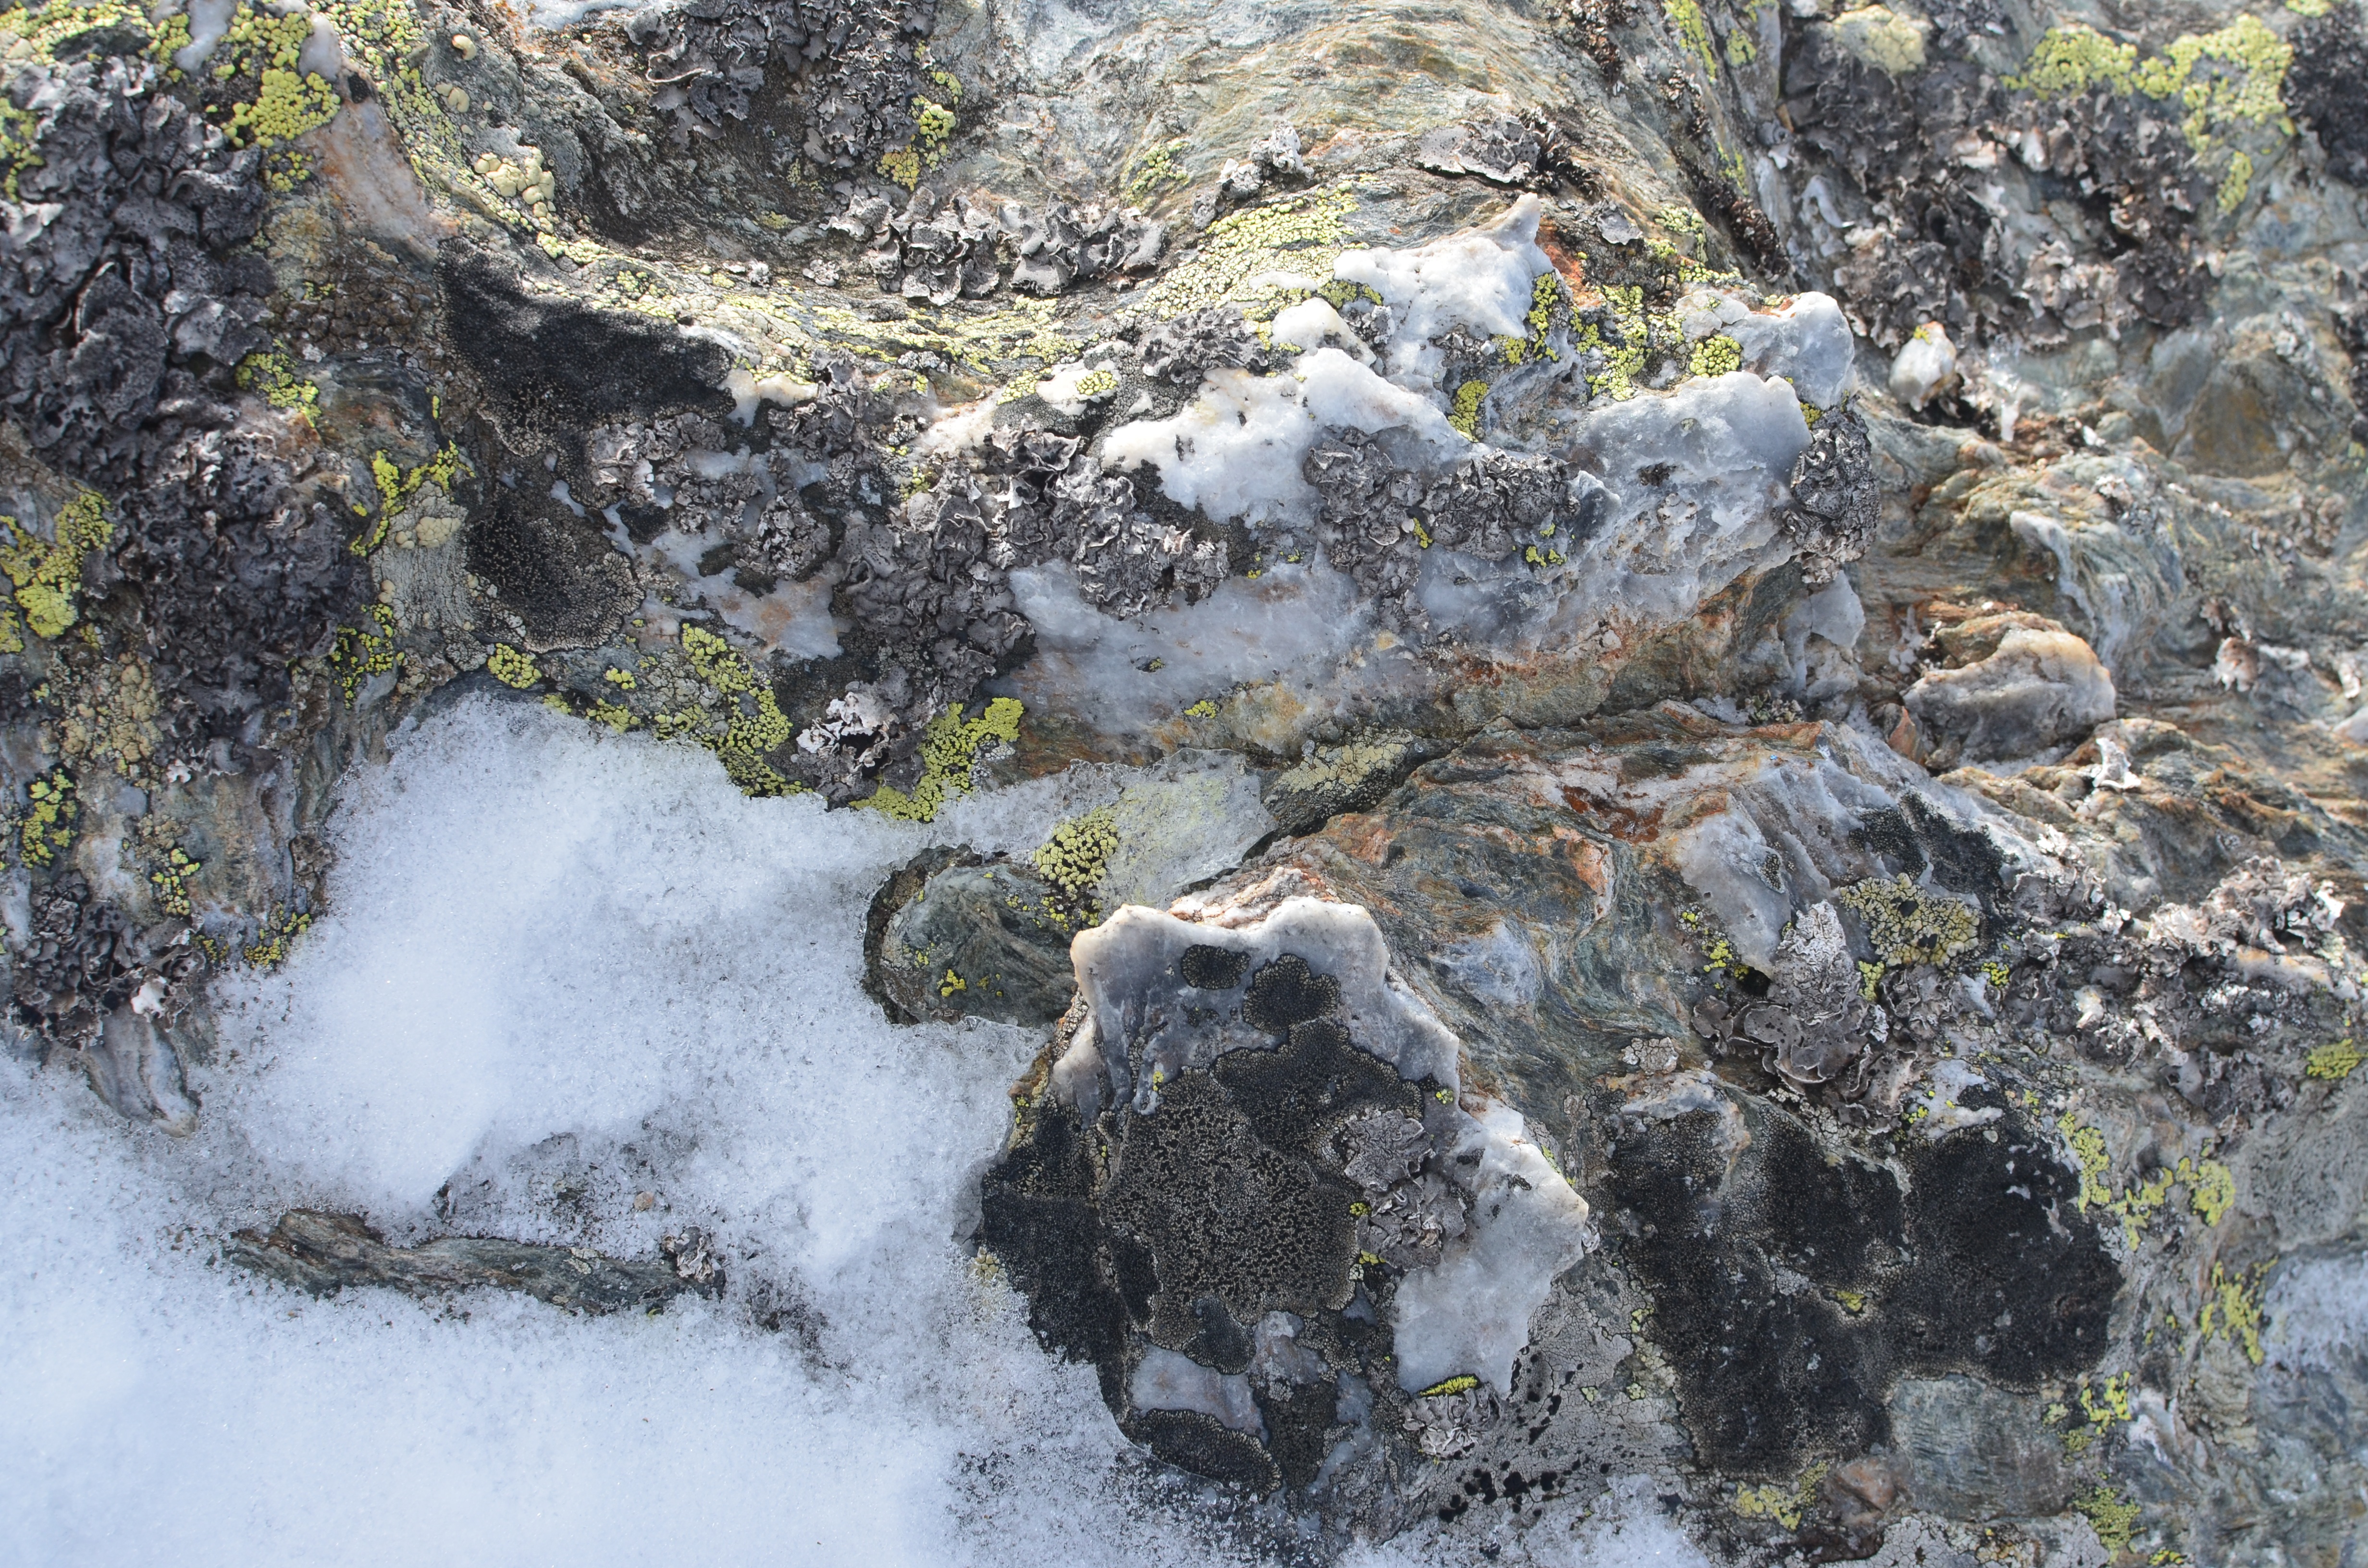
rock, wilderness, mountain, wildlife, stream, ridge, geology, geological phenomenon